Marc-Édouard Nabe

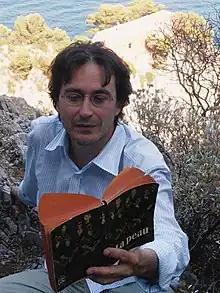
Nabe reading Malaparte's "The Skin" at Casa Malaparte in Capri

In January 2010, Nabe announced that he was now self-publishing and coined the phrase "'anti-édition"' ('anti-publishing') to describe his approach. He stated that 'anti-publishing' was a way for an author who had already been published within the literary system to get out of it and create an alternative system. In this sense it would differ from regular self-publishing. Nabe opened an online shop to sell his own books, starting with the novel "L'Homme qui arrêta d'écrire" ("The Man who Stopped Writing"). The book was shortlisted for the Prix Renaudot, something which had not yet happened to a self-published novel. The prize eventually went to Virginie Despentes. The following year, he self-published "L'Enculé," a novel inspired by the Dominique Strauss-Kahn affair.